Manuel Golmayo Torriente

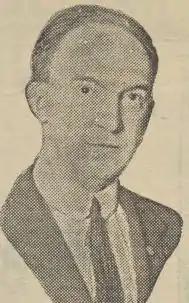
Golmayo Torriente in 1928

Manuel Golmayo y de la Torriente (12 June 1883 – 7 March 1973) was a Spanish chess master.